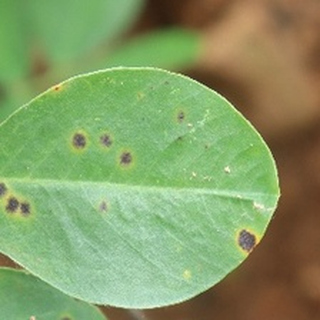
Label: groundnut_early_leaf_spot